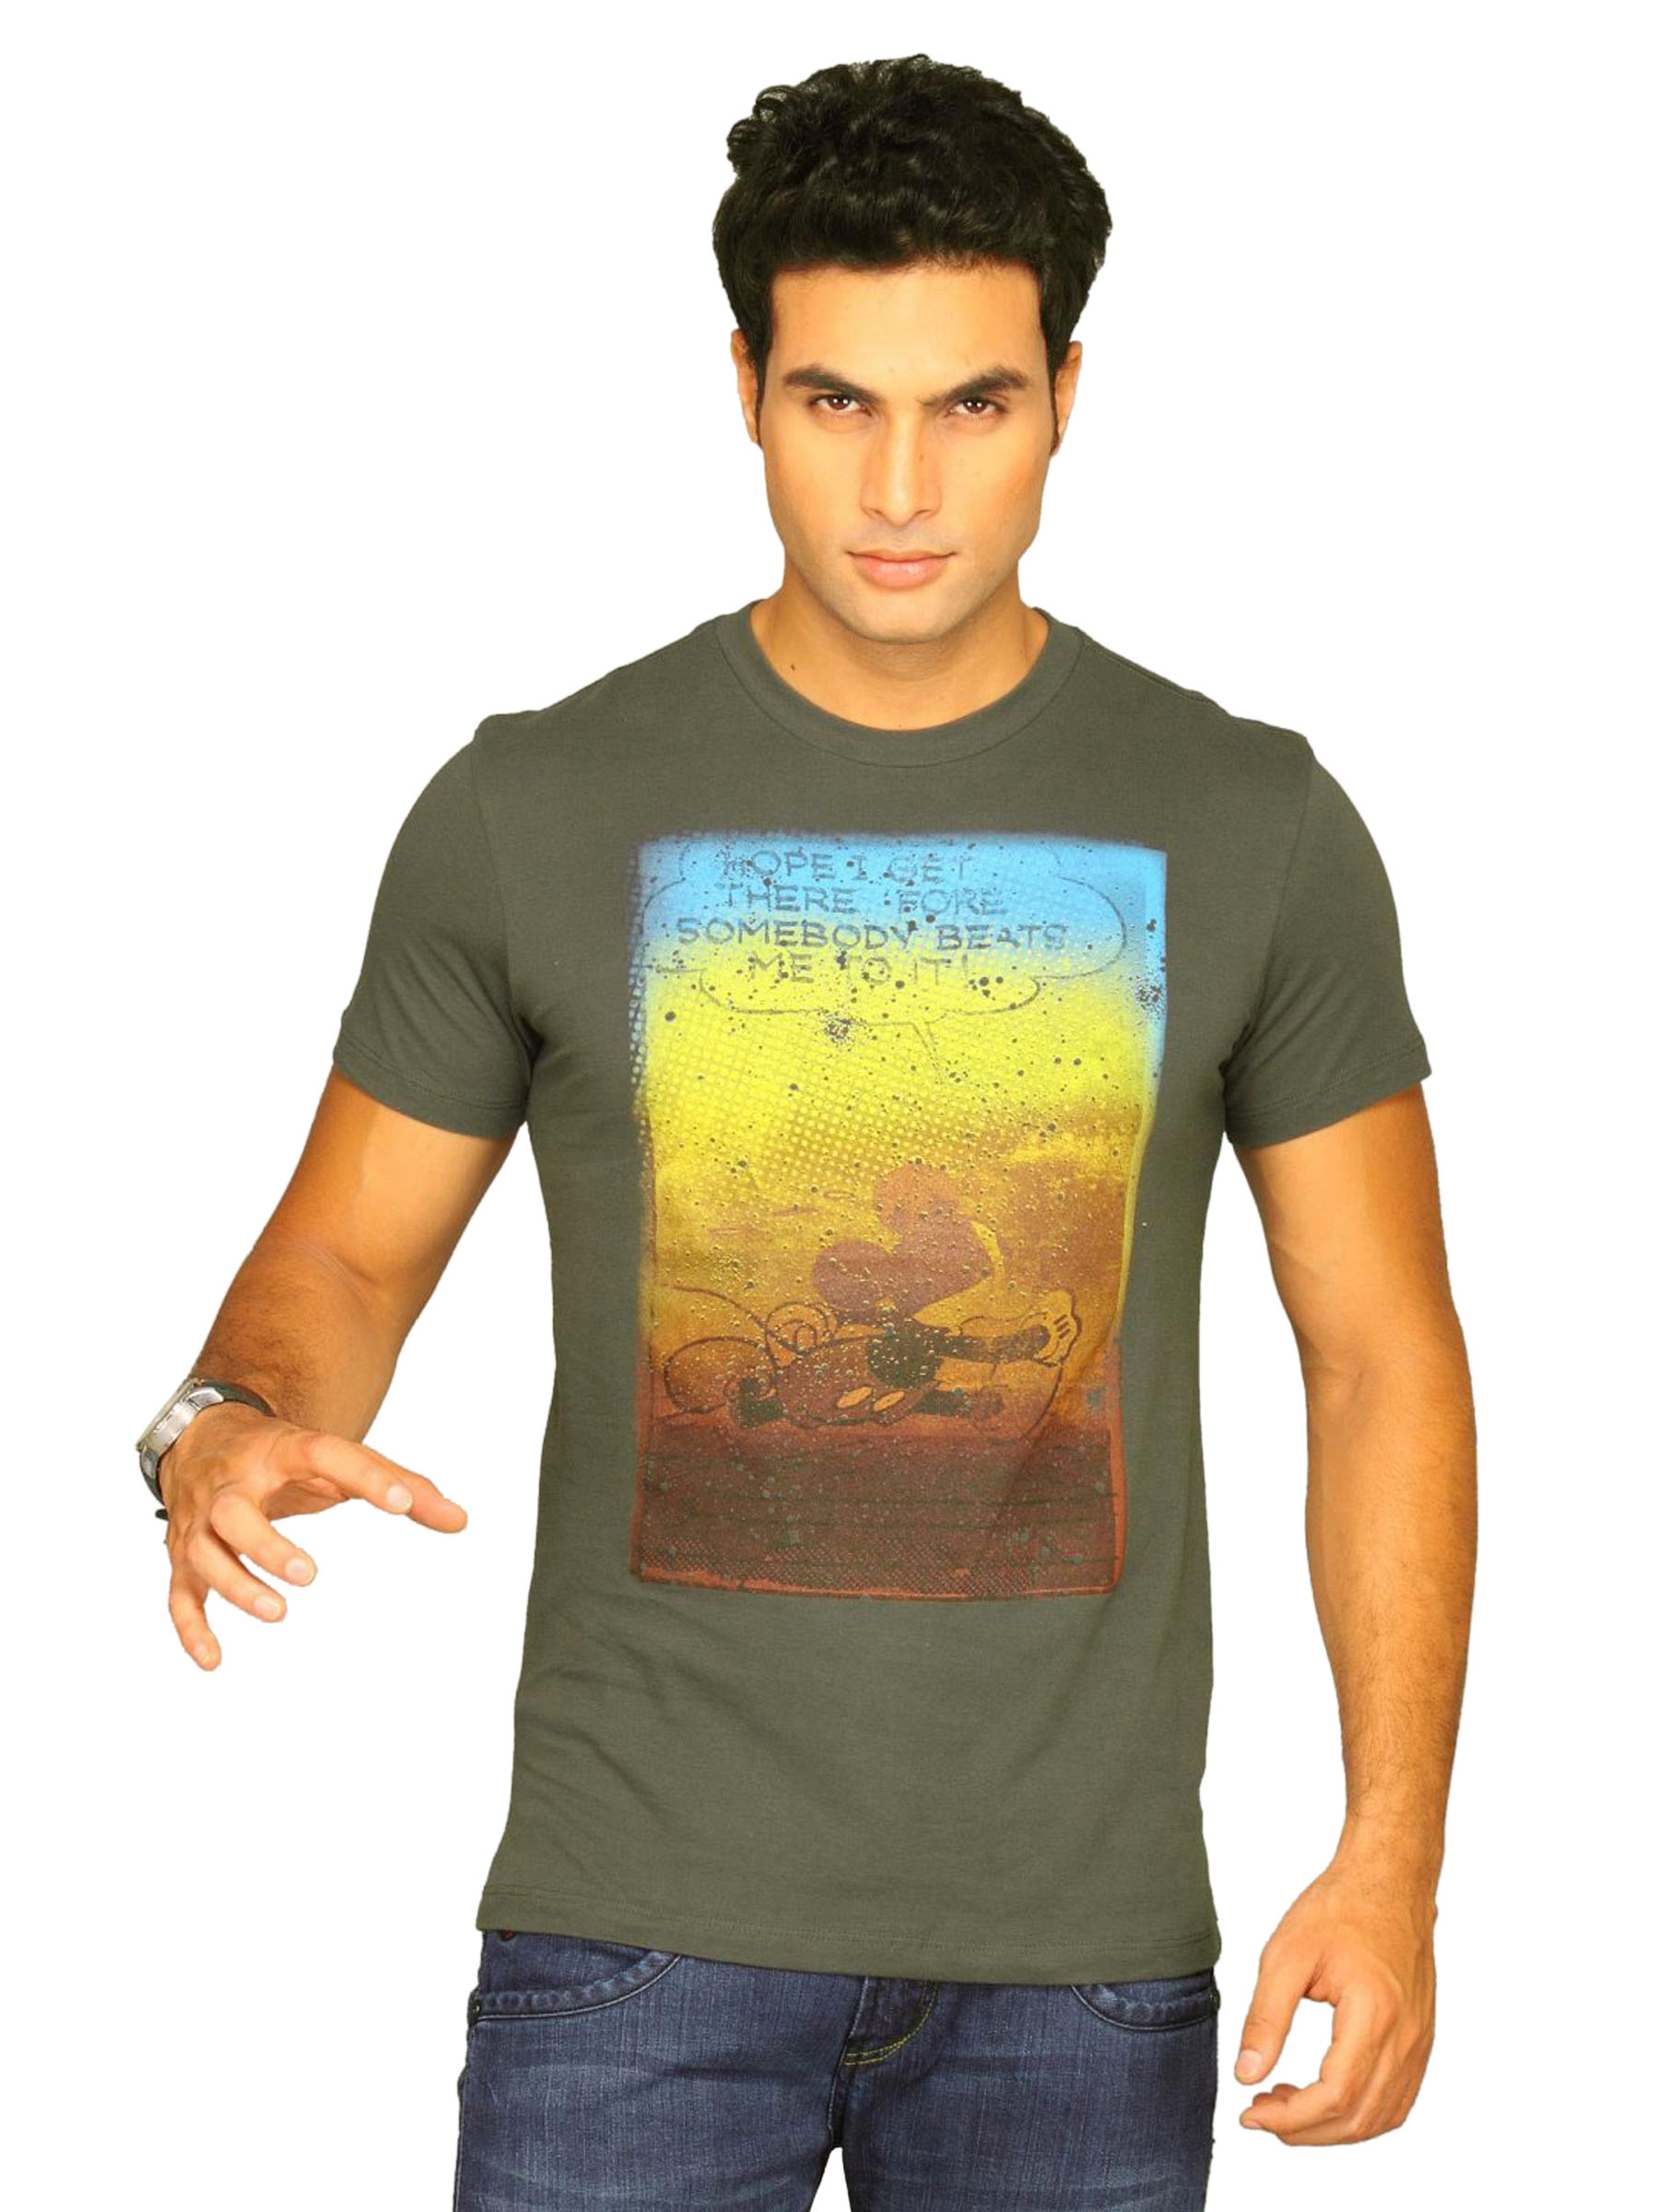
Mickey Men's Crew Dark Grey T-shirt
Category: Apparel / Topwear / Tshirts
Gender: Men
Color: Grey
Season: Summer 2011
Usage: Casual